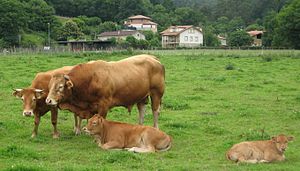
Biologi / Billeder
Biologi er studiet af liv. Ordet er sammensat af de to græske ord bios, som betyder liv, og logia der kan oversættes med "læren om".